U.S. Route 66 in Illinois

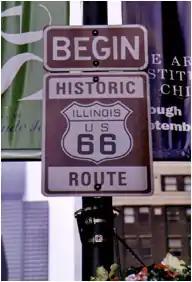
Route 66's eastern terminus in Chicago, one block southeast of this Adams Street sign

Currently, IL 53 coincides with Route 66 through Joliet. North of Joliet, the early roadbed was four lanes wide by 1936. It passed by the notorious Stateville Penitentiary, then in unincorporated Joliet but now in Crest Hill ever since that suburb was created. After IL 53 splits to the north in Romeoville, the road is signed only as Historic US 66. The later alignments rejoin this original path at Welco Corners, an early crossroads now part of Bolingbrook that by the 1920s had added a truck stop and other motorists' services.